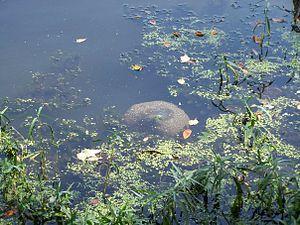
Pectinatella magnifica, appelée « Pectinatelle » en français, est un bryozoaire d'eau douce plutôt thermophile, habitant les eaux stagnantes ou à faible courant, et formant des colonies massives, gélatineuses, visqueuses au toucher, mais de consistance ferme. La colonie est appelée zoarium.
Les Phylactolaemata, ou Phylactolémés dans la classification phylogénétique, sont – dans l'embranchement des Ectoproctes l'une des trois classes de phylum des bryozoaires.